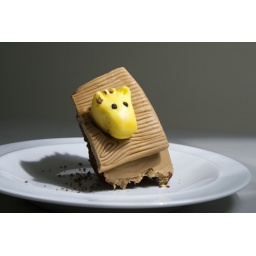
This animal is a giraffe, peeking his head through an airhole in the roof of the ark.